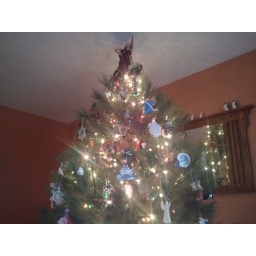
This is a tree that just so happened to be put in my house and decorated :P